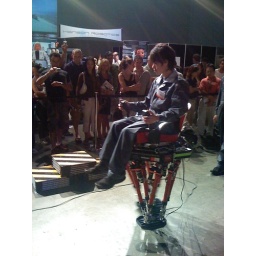
the person gets in the chair and using the controls walks the machine to carry him/her anywhere, even up stairs or downstairs.